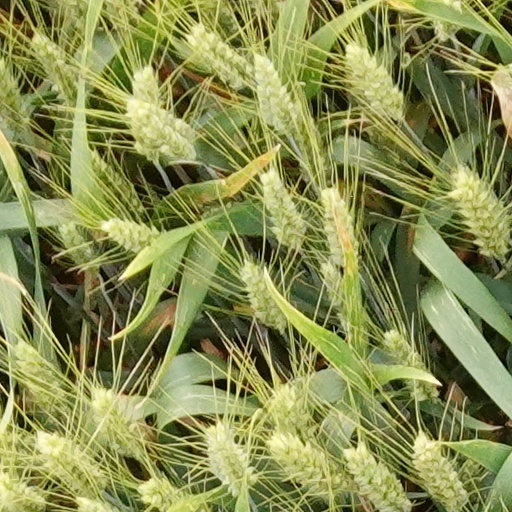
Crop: wheat